Société de Lecture

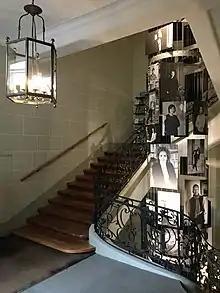
In the stairwell, the "Totem" presents portraits of lecturers who came to the institution.

The Société de Lecture hosts mainly writers but also lecturers from other disciplines. In 20 years, 700 lectures have taken place, 500 personalities from the arts and letters have given lectures or spoken with journalists within the walls of the institution. Here is a selection of speakers by category: